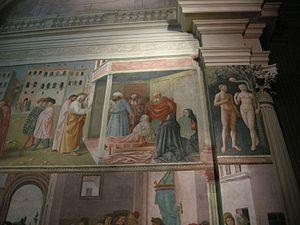
Le Péché originel est une fresque réalisée par Masolino da Panicale en 1424-1425. Elle décore la chapelle Brancacci en l'église Santa Maria del Carmine de Florence.